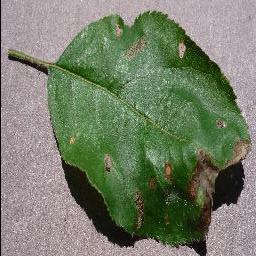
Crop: apple
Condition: black_rot